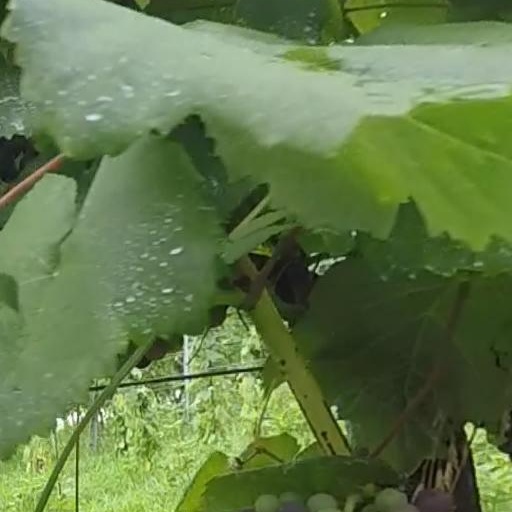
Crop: grape